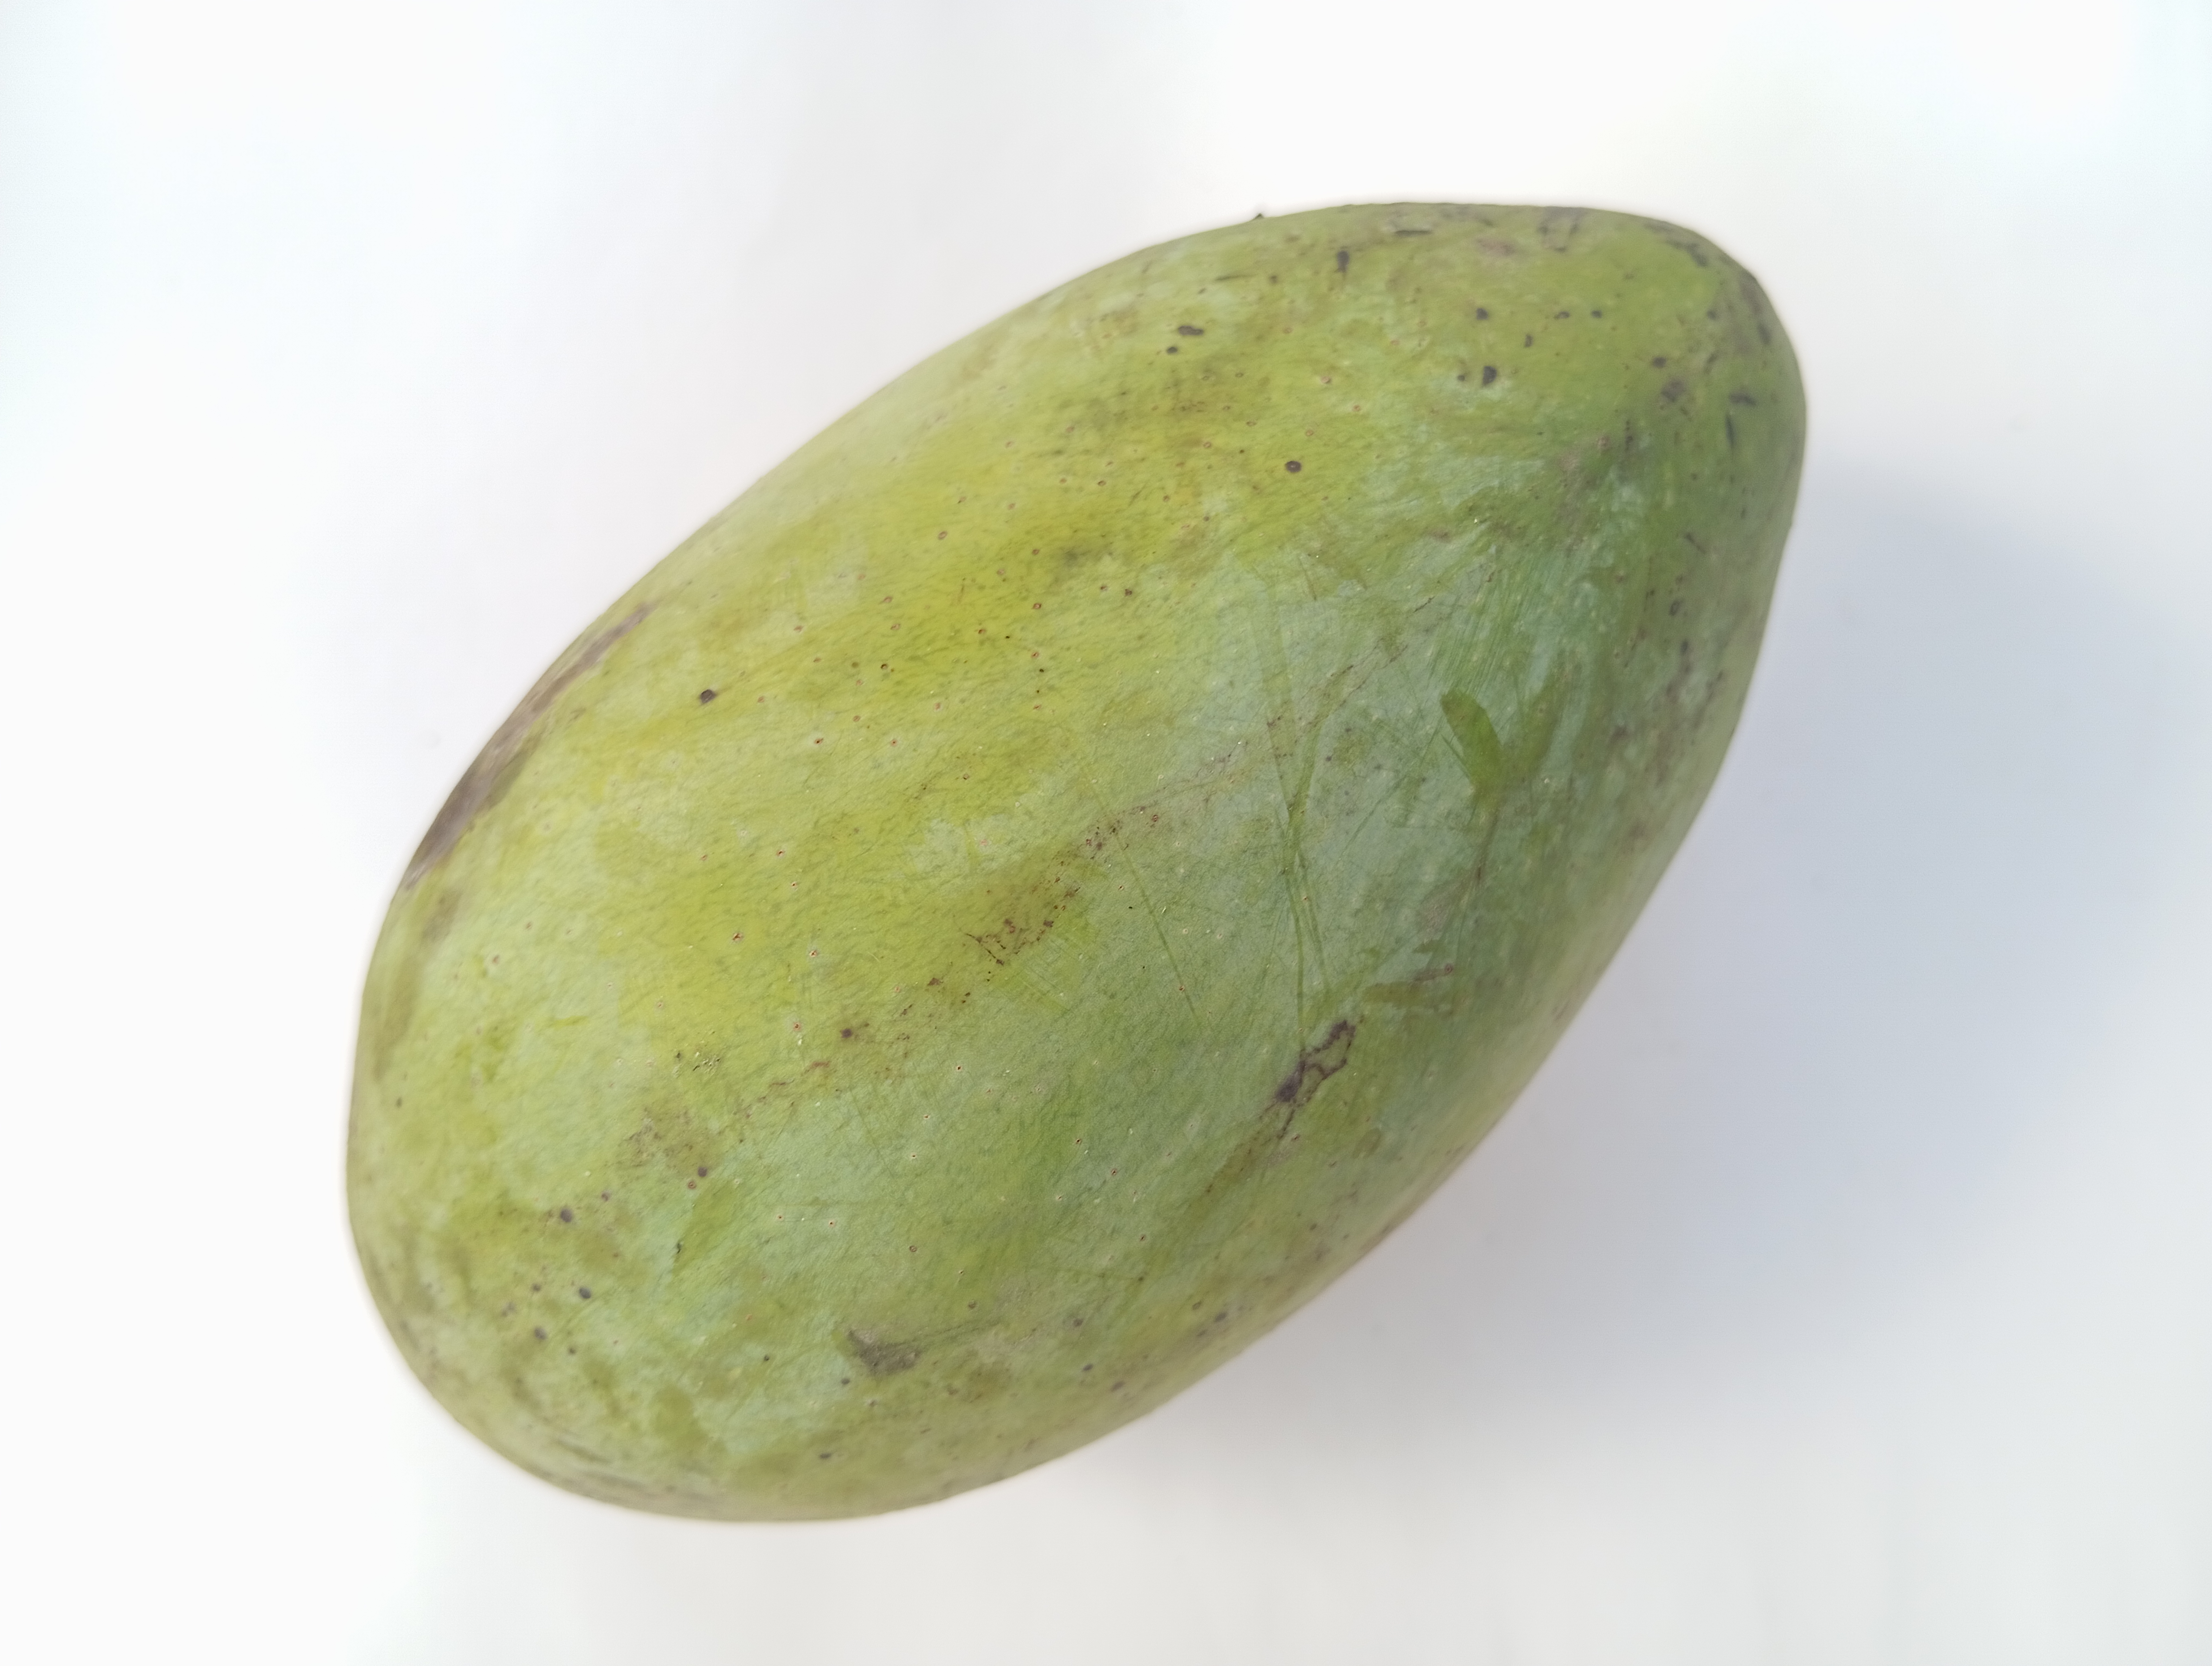
Mango variety: Fazli